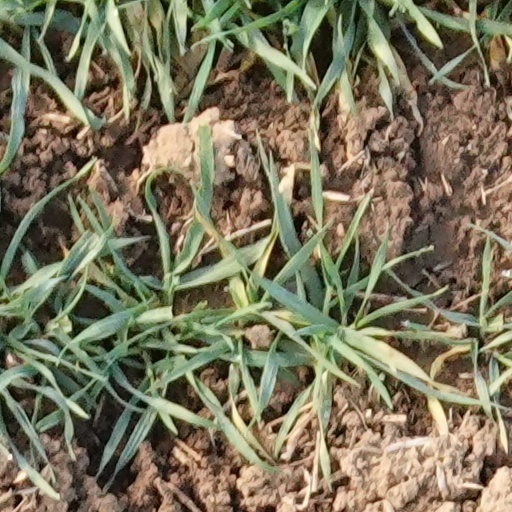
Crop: wheat